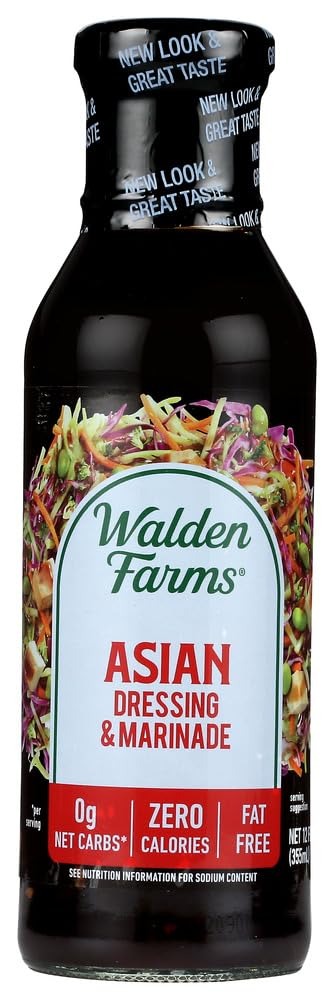
Item Name: Walden Farms Calorie Free Asian Salad Dressing (6X12 Oz) by Walden Farms
Value: 6.0
Unit: Count

Price: 22.96